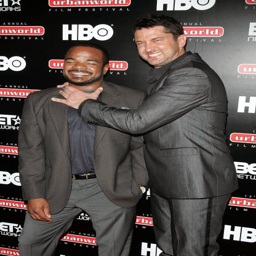
film director and actor attend the premiere .